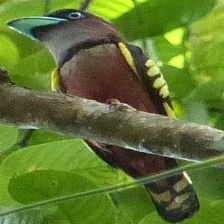
Species: BANDED BROADBILL
Scientific name: EURYLAIMUS JAVANICUS